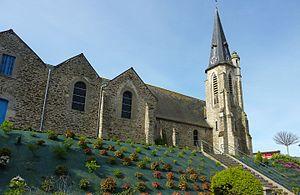
Saint-Didier
Saint-Didier est une commune française située dans le département d'Ille-et-Vilaine en Région Bretagne, peuplée de 2 052 habitants.